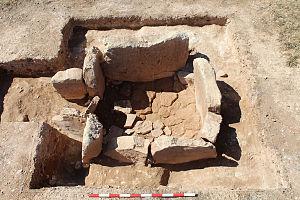
Cette liste non exhaustive recense les principaux sites mégalithiques d'Andalousie, en Espagne.